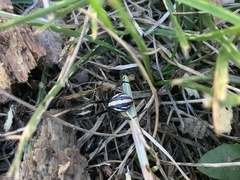
Species: Lactrodectus_hesperus